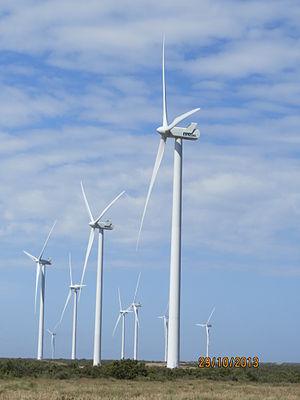
Le secteur de l'énergie en Argentine est dominé par les énergies fossiles, en particulier le gaz naturel et le pétrole, qui couvraient respectivement 52 % et 36 % de la consommation d'énergie primaire du pays en 2016.